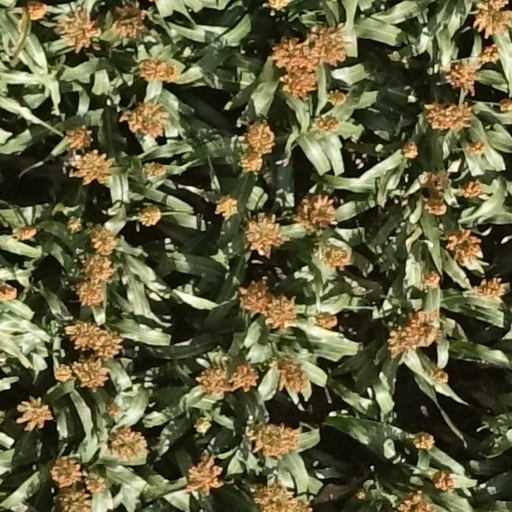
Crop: sorghum